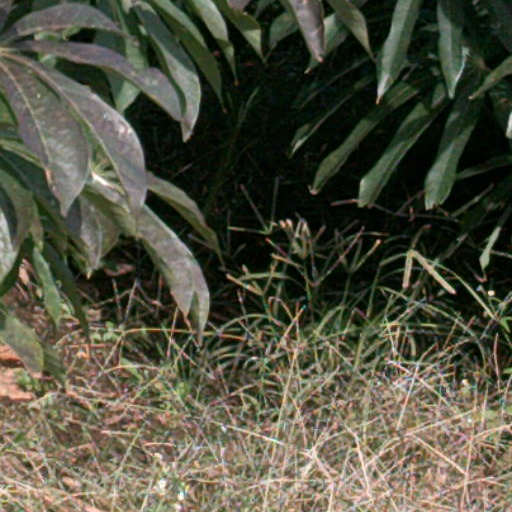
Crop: cassava